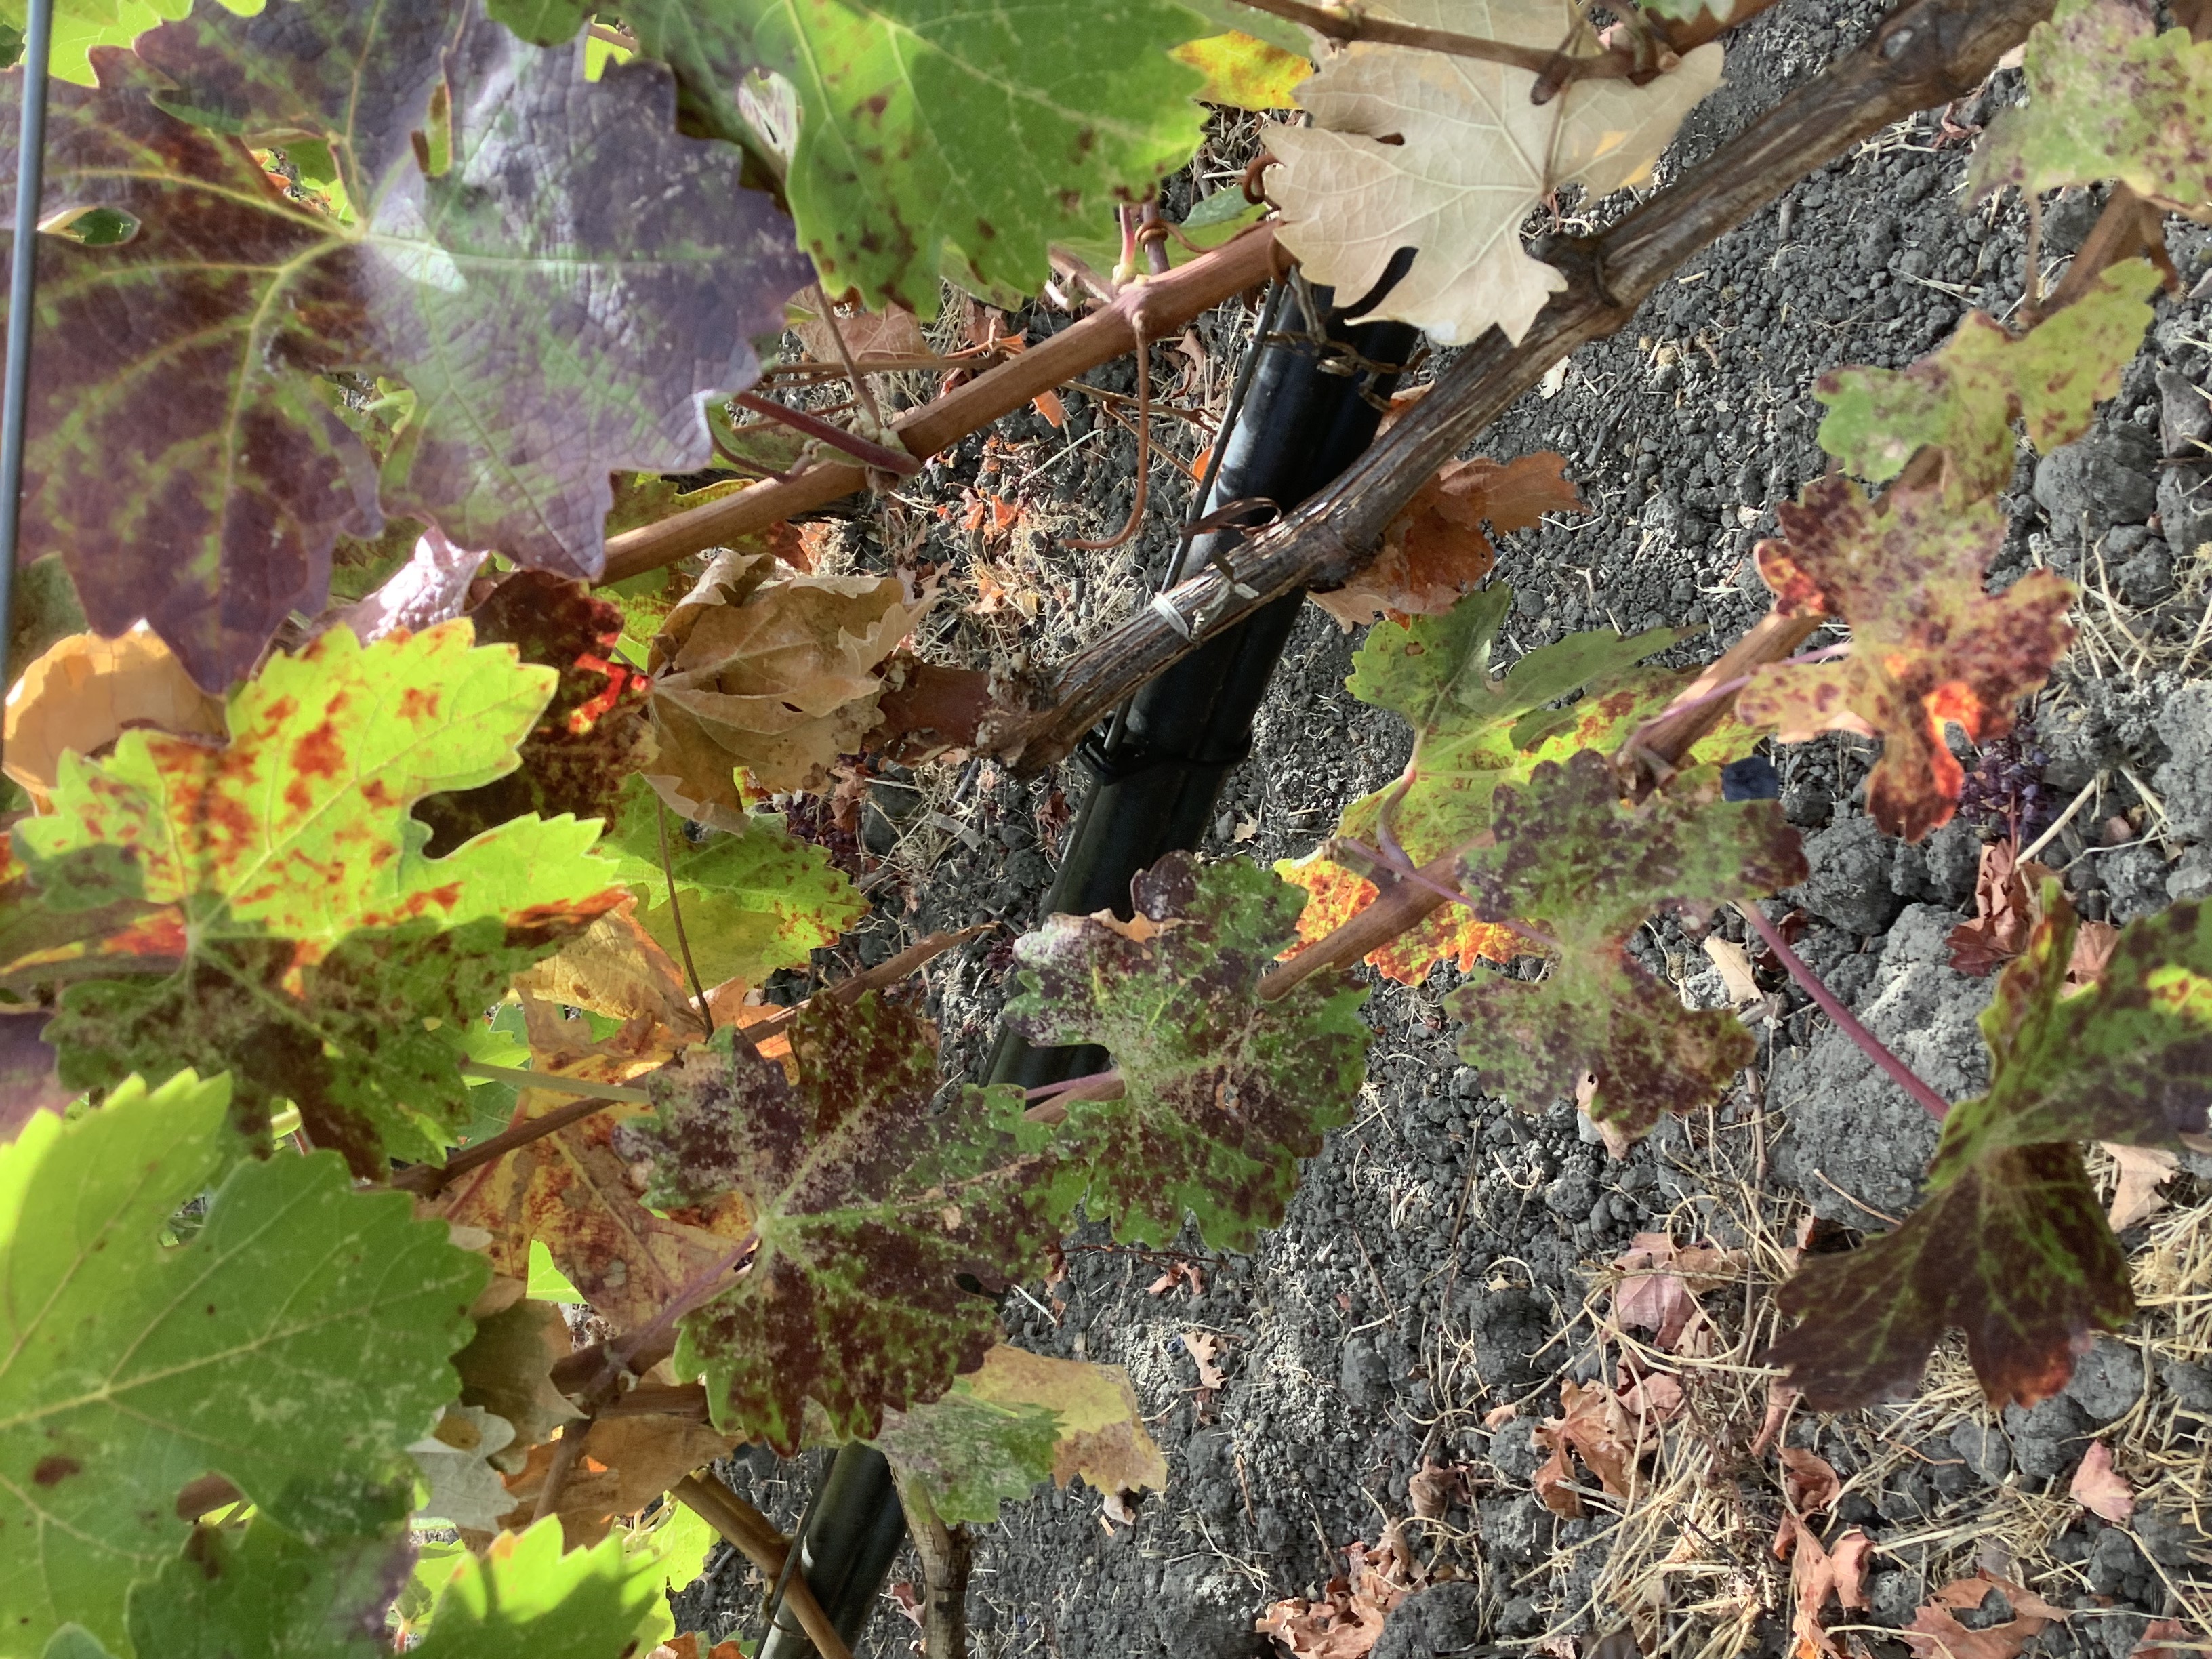
Label: Red Blotch